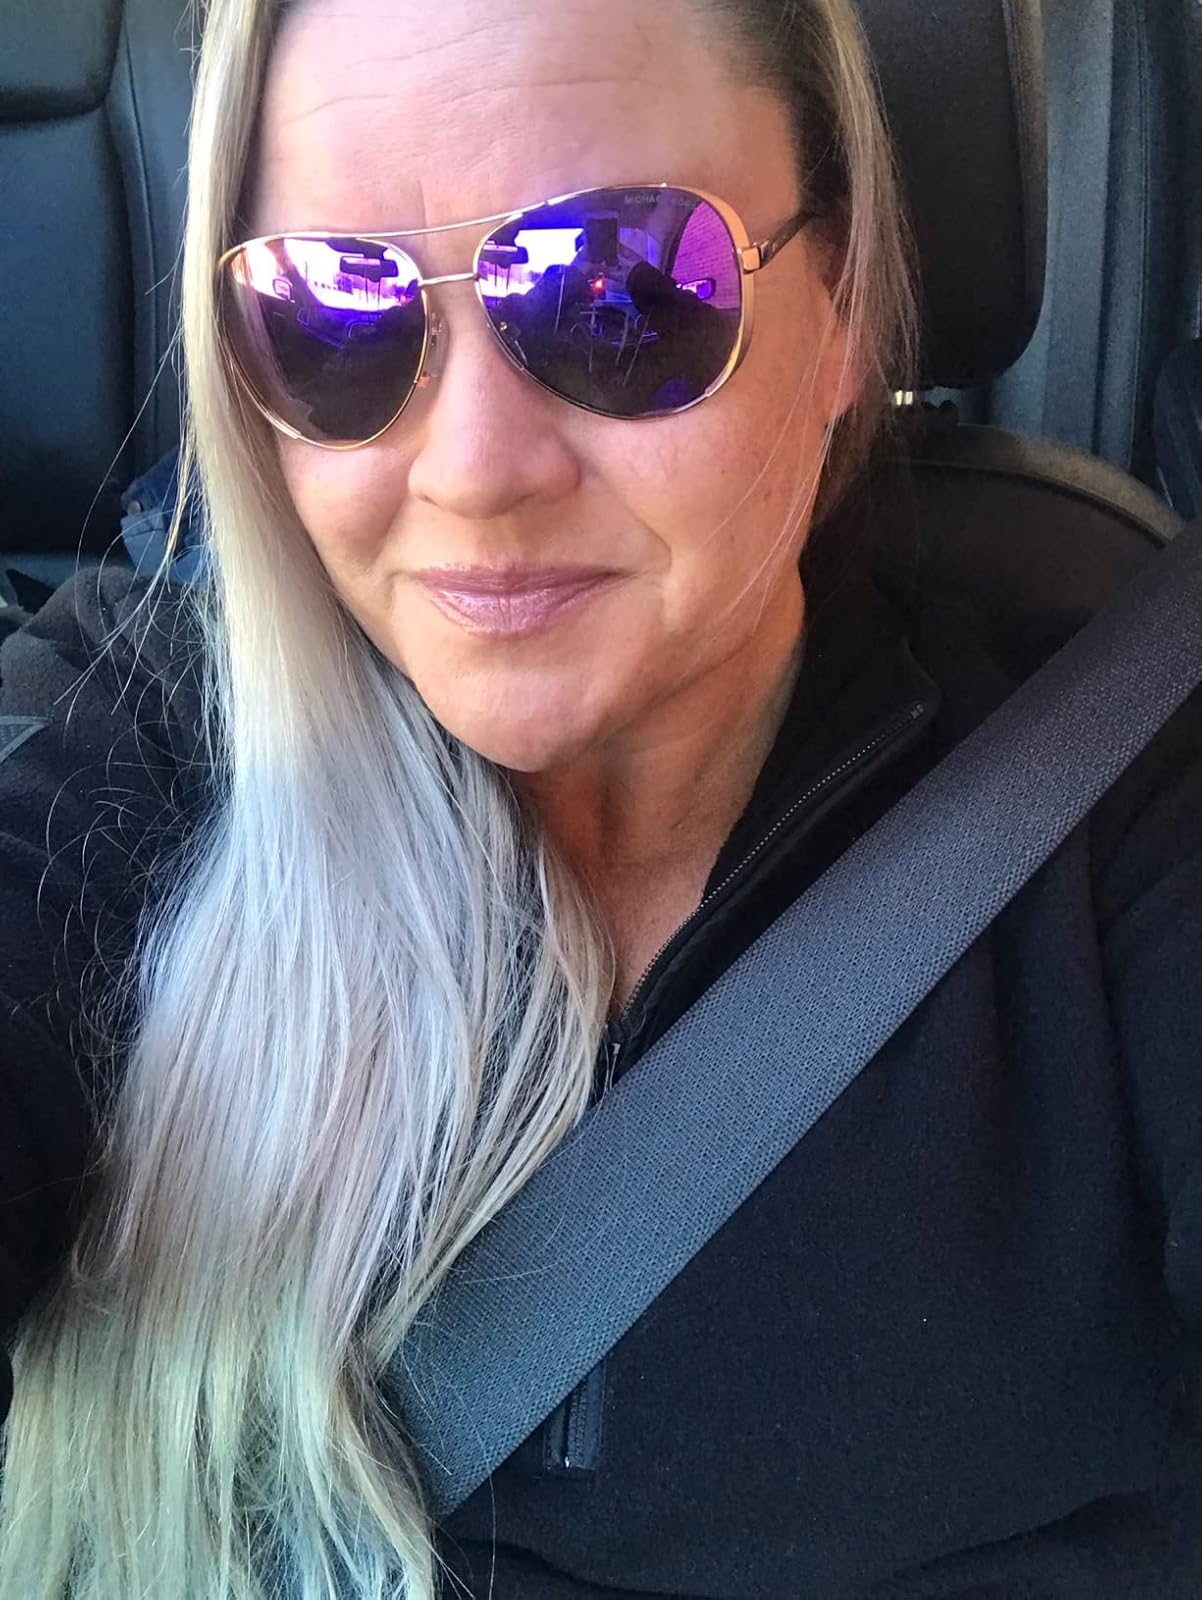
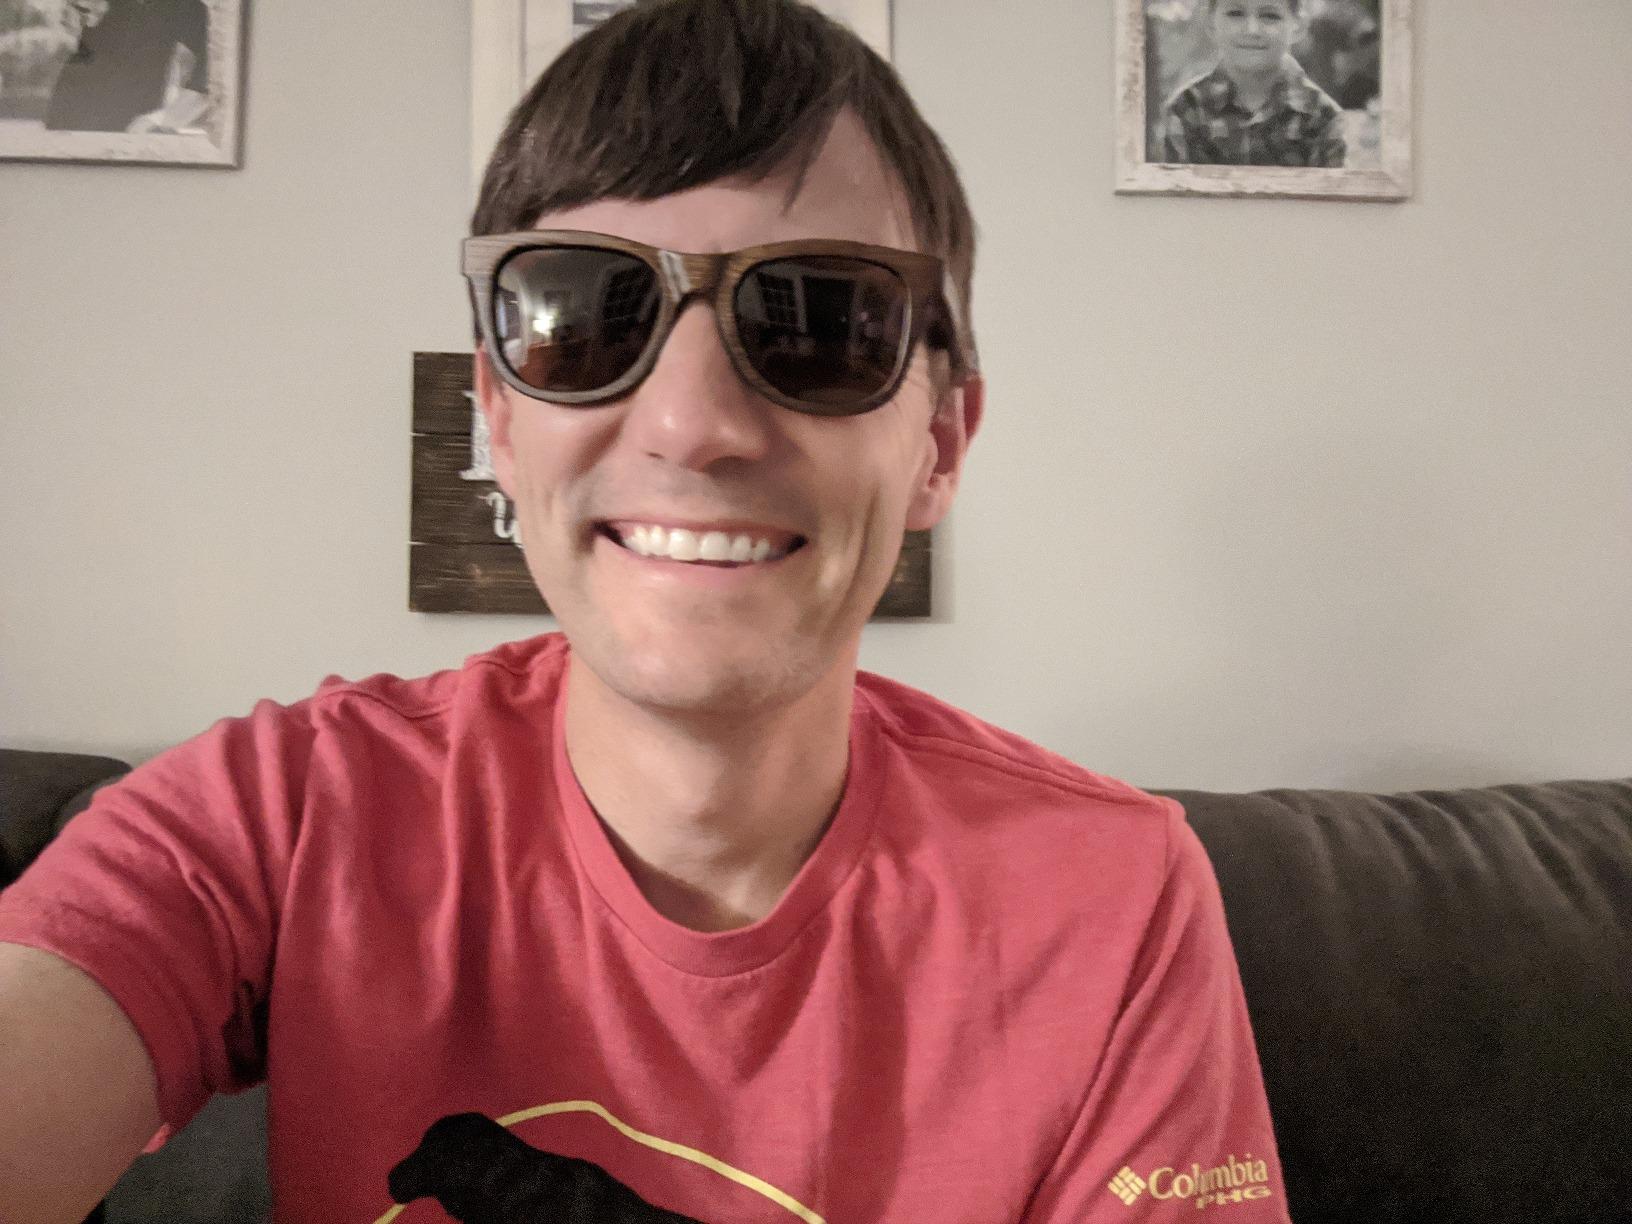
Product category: accessories_sunglasses
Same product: no